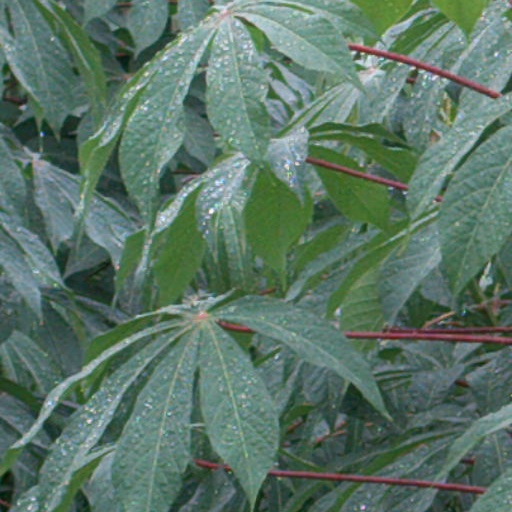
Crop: cassava